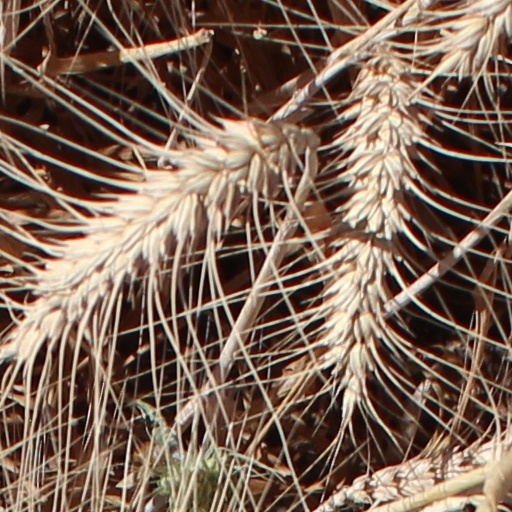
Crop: wheat